Condé-en-Normandie

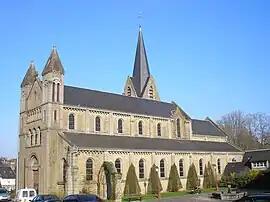
St. Martin's Church in Condé-sur-Noireau

Condé-en-Normandie is a commune in the department of Calvados, northwestern France. The municipality was established on 1 January 2016 by merger of the former communes of Condé-sur-Noireau (the seat), La Chapelle-Engerbold, Lénault, Proussy, Saint-Germain-du-Crioult and Saint-Pierre-la-Vieille.